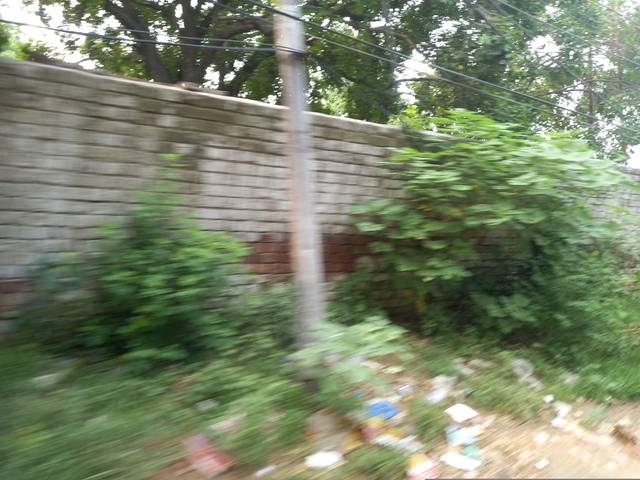
Region: Pakistan
Coordinates: 31.532, 74.339